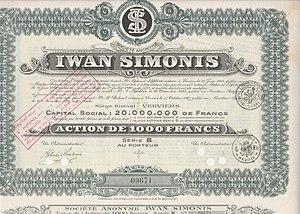
Iwan Simonis est une société belge spécialisée dans la fabrication de draps de billard, fondée en 1680 à Verviers.